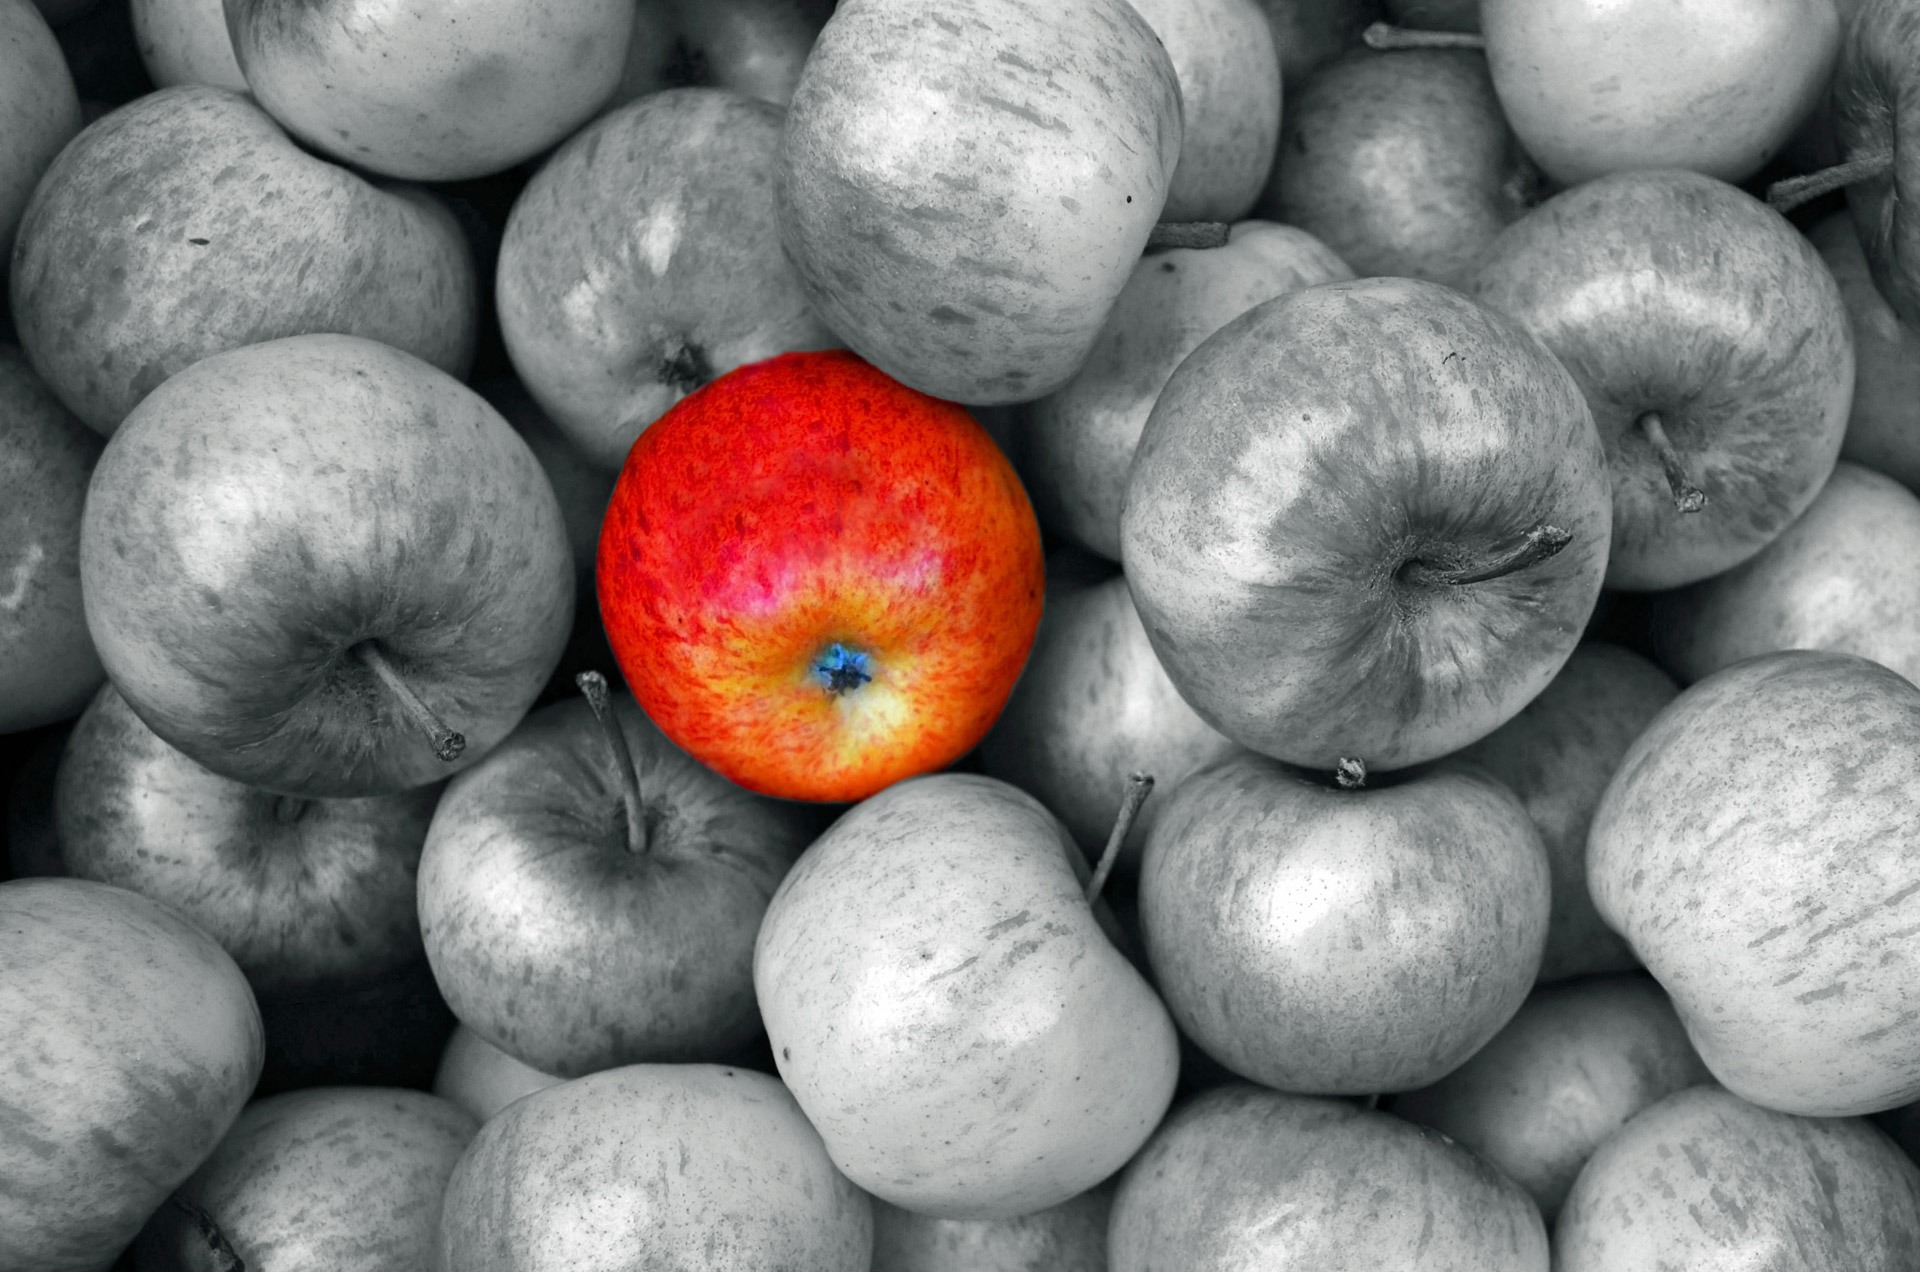
apple, black and white, plant, photography, fruit, sweet, round, food, red, produce, fresh, garden, monochrome, season, close up, background, apples, wallpaper, trade, domestic, vitamins, imported, favorite, macro photography, vitality, flowering plant, flesh, still life photography, monochrome photography, land plant, fruit tree gardener